Morocco–Poland relations

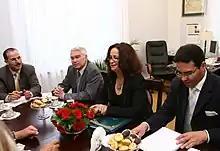
Visit of Secretary of State for Foreign Affairs of Morocco Latifa Akherbach in the Senate of Poland in 2008

In 1994, a double tax avoidance agreement was signed between the two countries in Rabat.